Lyceum Theatre (Broadway)

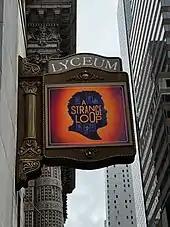
Sign outside the theater in 2022

"The New York Times" reported in 1952 that the Shubert Organization had taken over the Lyceum. During 1954, the theater hosted the comedy "King of Hearts" and the romance drama "Anastasia", both of which ran for over 200 performances. This was followed by "A Hatful of Rain" (1955), "The Happiest Millionaire" (1956), and "Look Back in Anger" (1957). Notable productions of the late 1950s also included "The Gazebo" in 1958 and "The Billy Barnes Revue" in 1959. Subsequently, the Lyceum showed the British dramas "A Taste of Honey" in 1960 and "The Caretaker" in 1961. The Lyceum then had several short-lived works before showing "Nobody Loves an Albatross" in 1963.